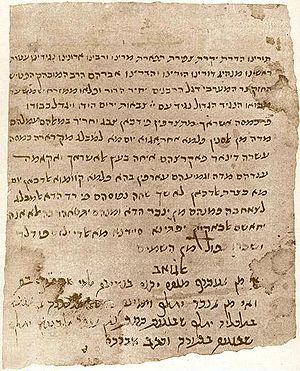
Judæo-arabisk
En side fra Cairo-genizaen, hvor dele er skrevet på judæo-arabisk
De judæo-arabiske sprog, er en række arabiske dialekter, som tales af jøder i den arabiske verden. Udtrykket har også undertiden været anvendt om klassisk arabisk, skrevet med det hebraiske alfabet, især i middelalderen. Judæo-arabisk har, i lighed med arabisk, været opdelt i en række dialekter, på samme måde som man i jiddisch og ladino ser dialektforskelle på grund af sprogets store udbredelsesområde.